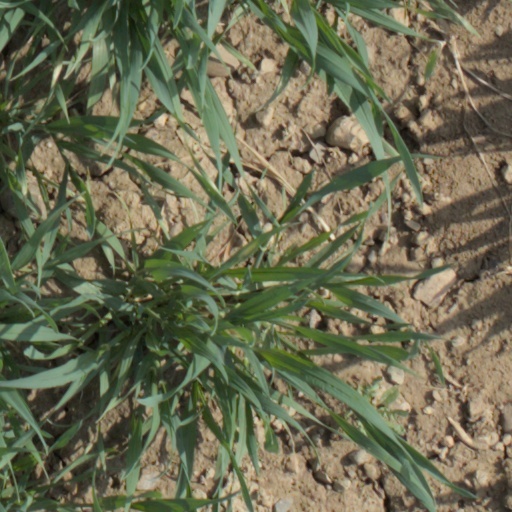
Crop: wheat